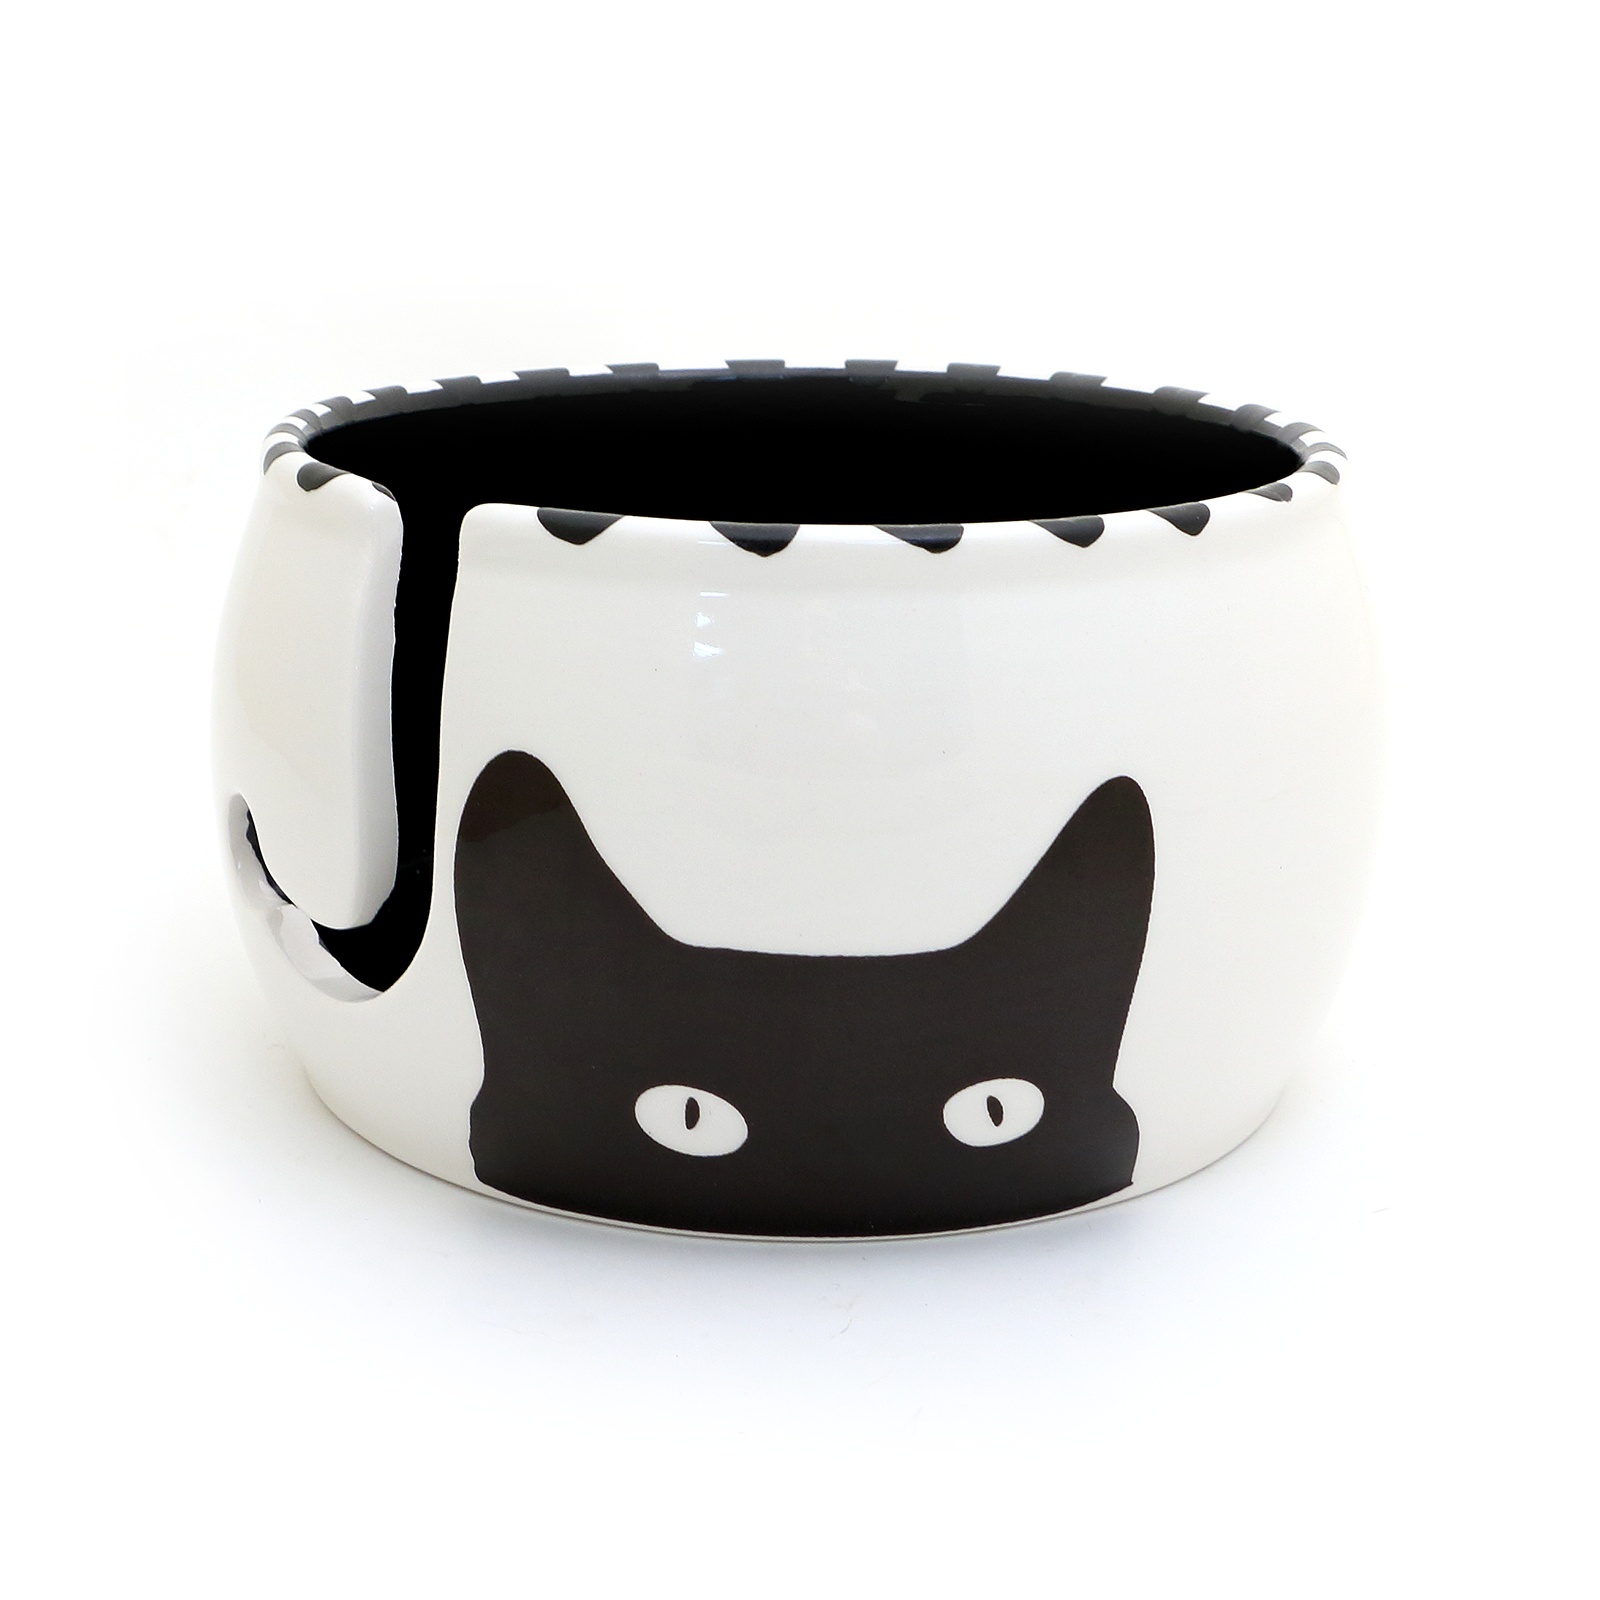
Kitty Ears Cat Ceramic Yarn Bowl
This handmade ceramic yarn bowl makes a great gift for a cat loving person who knits or crochets! Featuring a cat who is all ears. This is a handmade yarn bowl created from stoneware clay in our NJ studio- kiln fired to over 1900 degrees. The interior is black, exterior glossy white with a black cat. Measures 6.25 W x 3.5 H
Brand: Lenny Mud
Category: Arts & Entertainment > Hobbies & Creative Arts > Arts & Crafts > Craft Organization > Thread & Yarn Organizers > Yarn Bowls